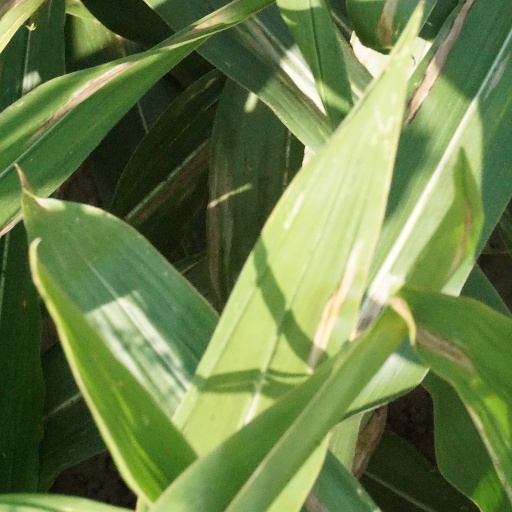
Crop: maize; corn